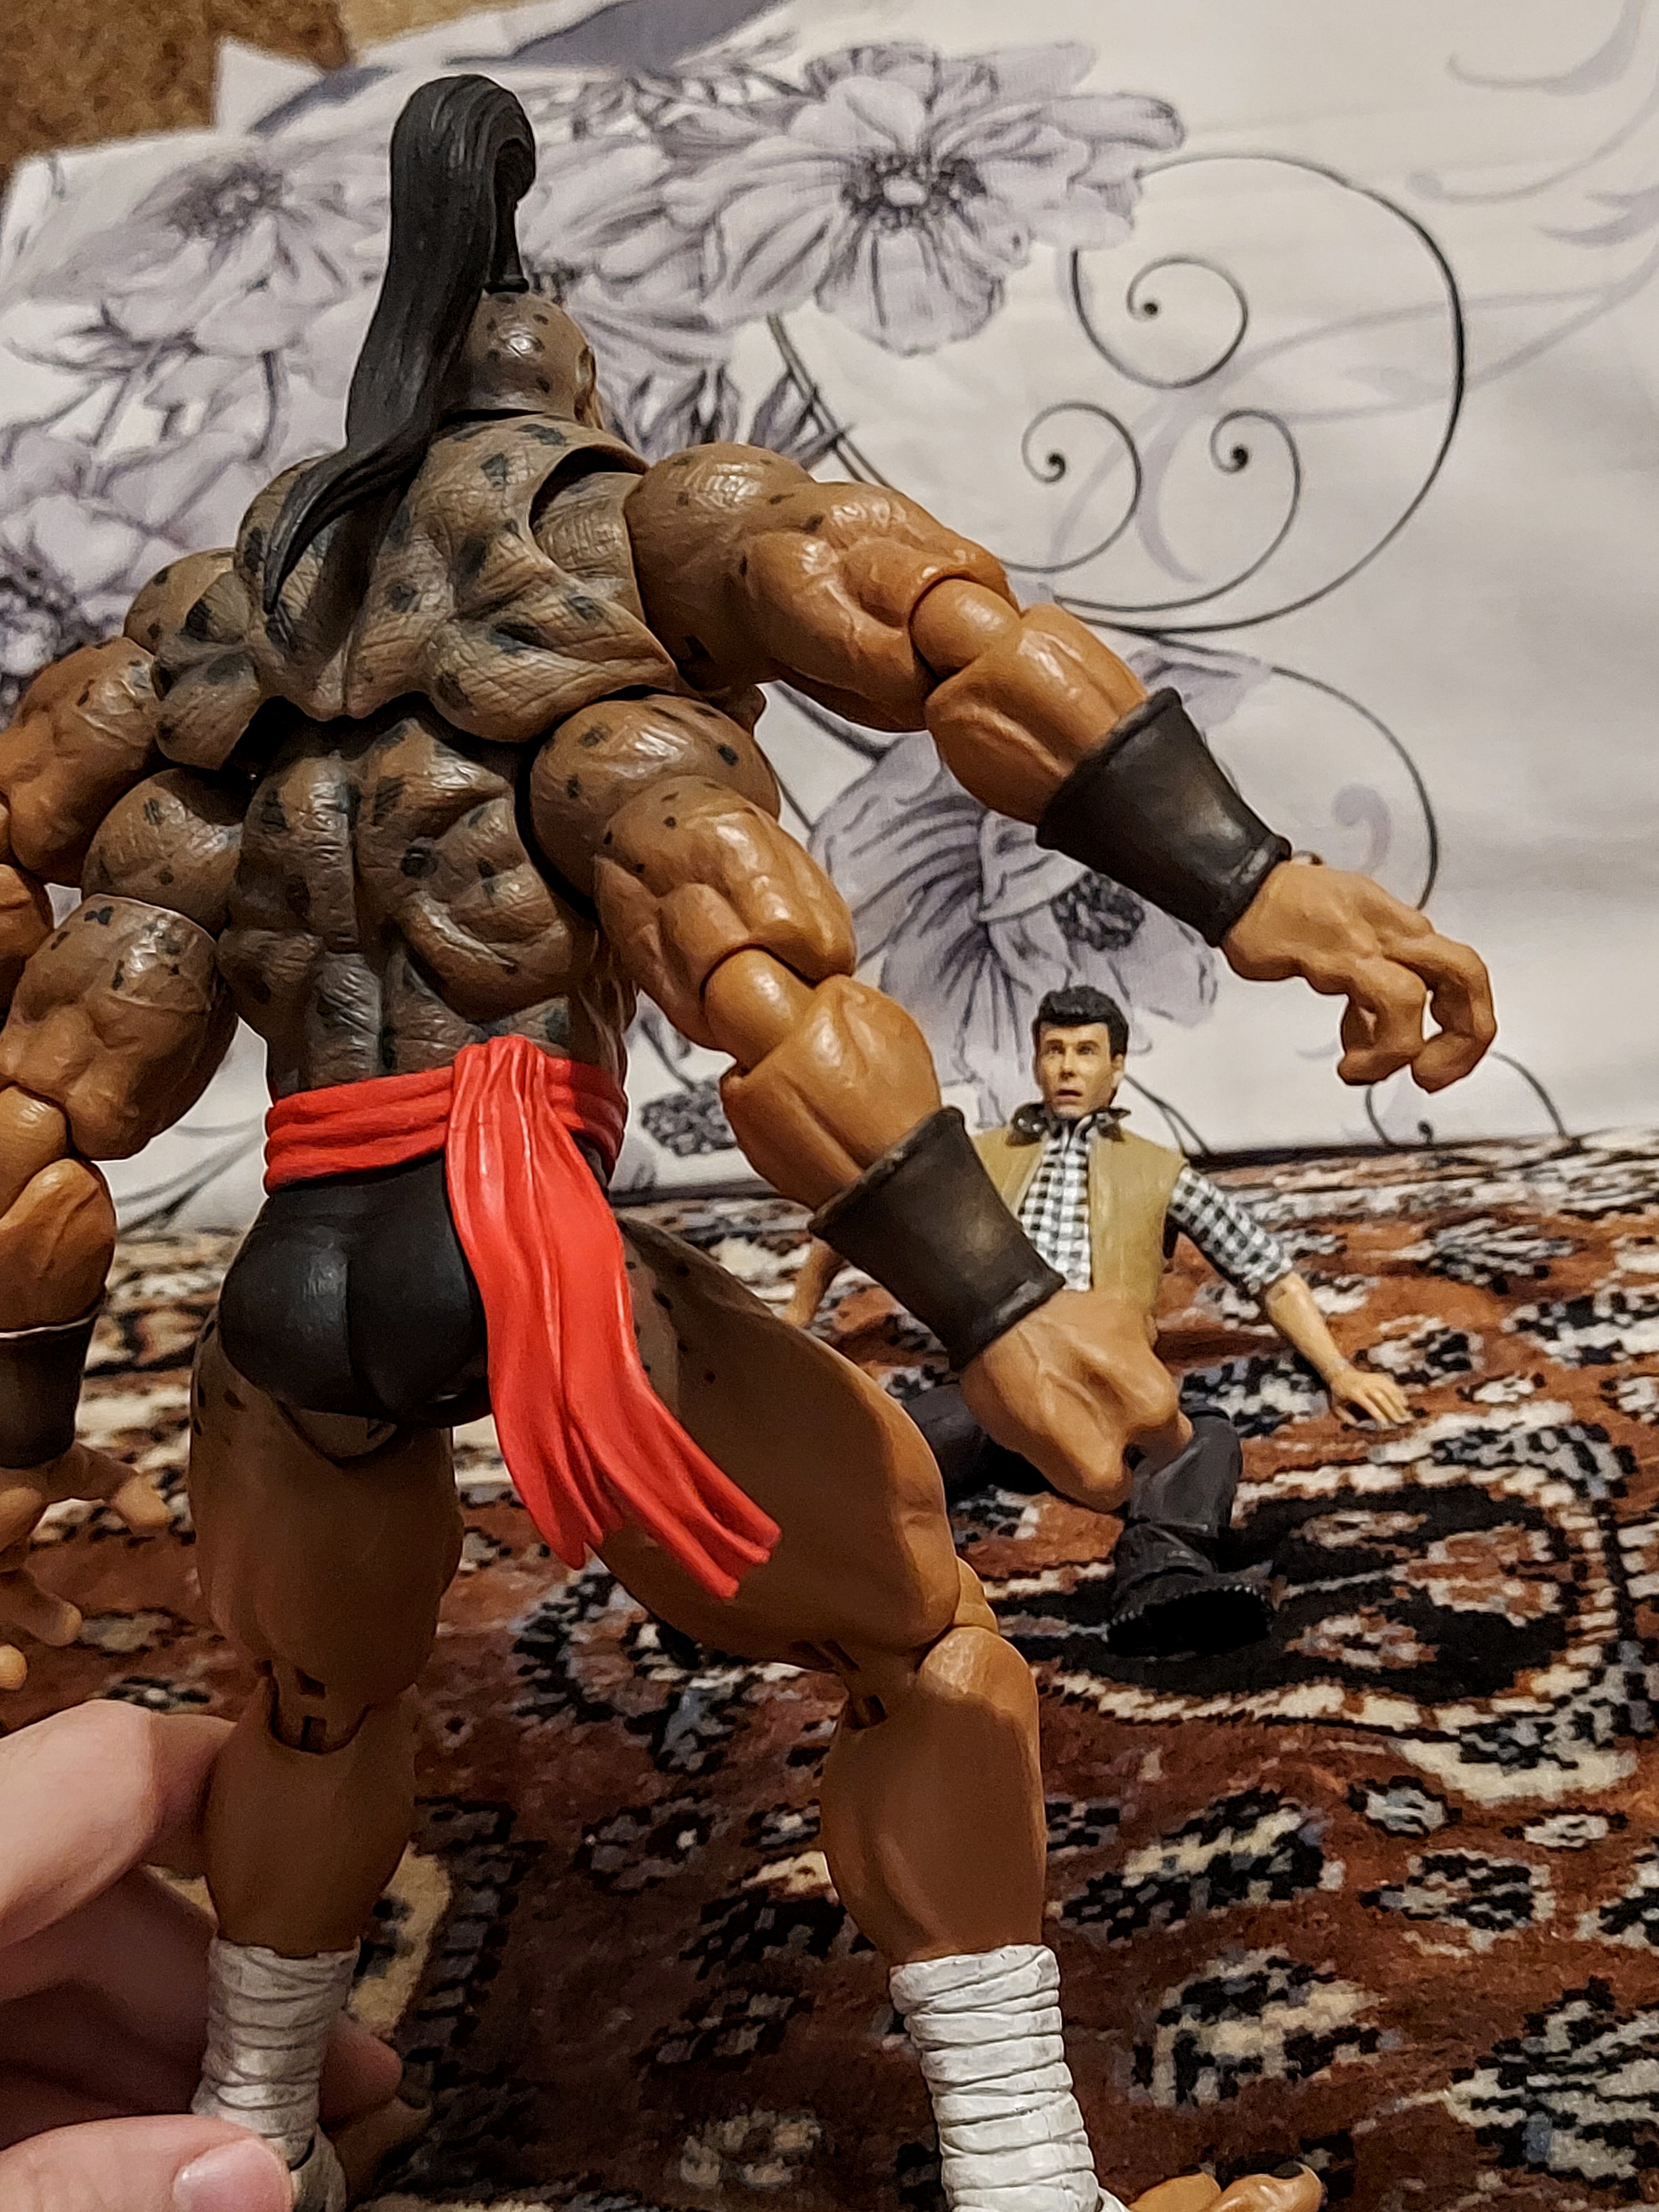
Shokan, storm, collectibles, warrior, fighter, action, figure, muscle, shorts, art, toy, cg artwork, thigh, event, action figure, fictional character, illustration, costume, fiction, chest, boot, competition event, human leg, animation, metal, comics, mythology, Barechested, pc game, flesh, visual arts, competition, painting